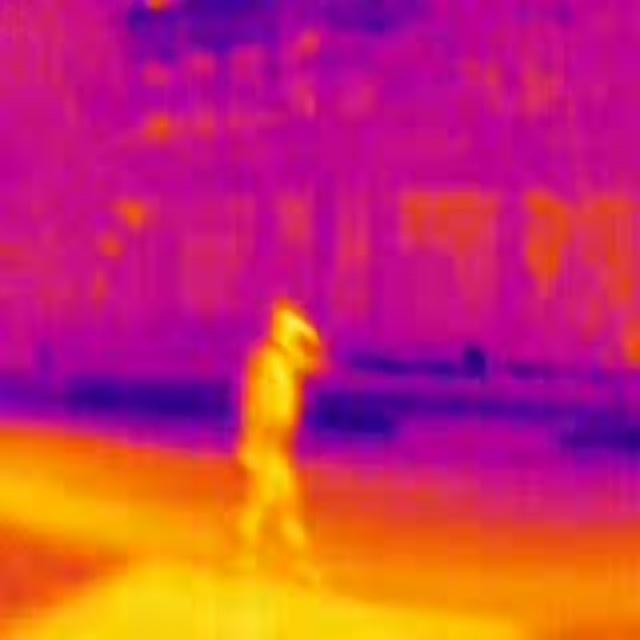
Detected objects:
label: person